Pata tim
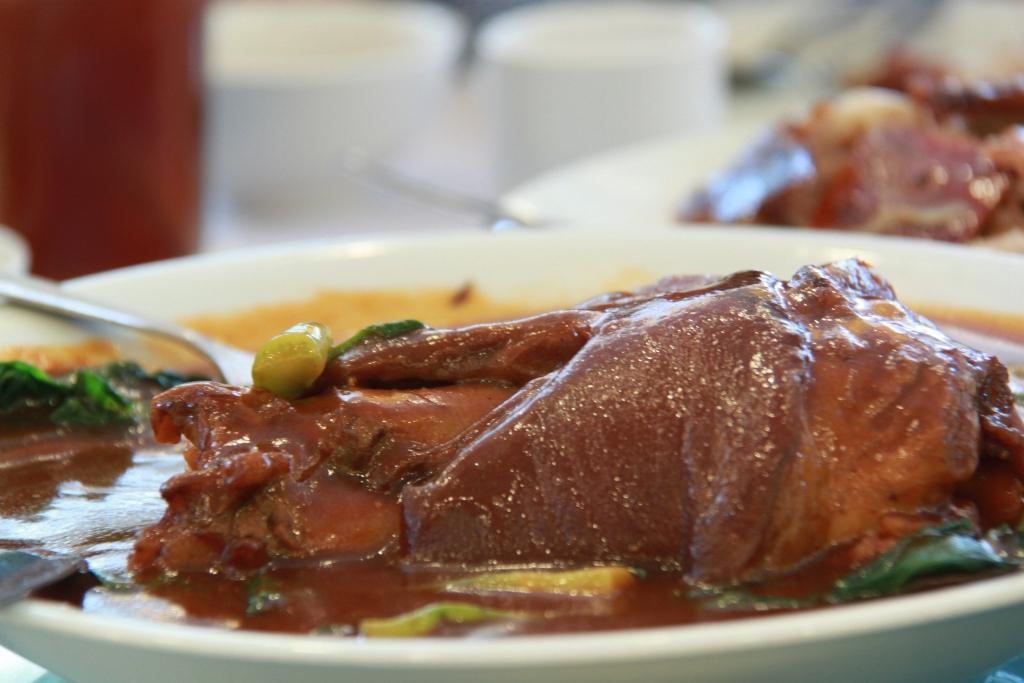
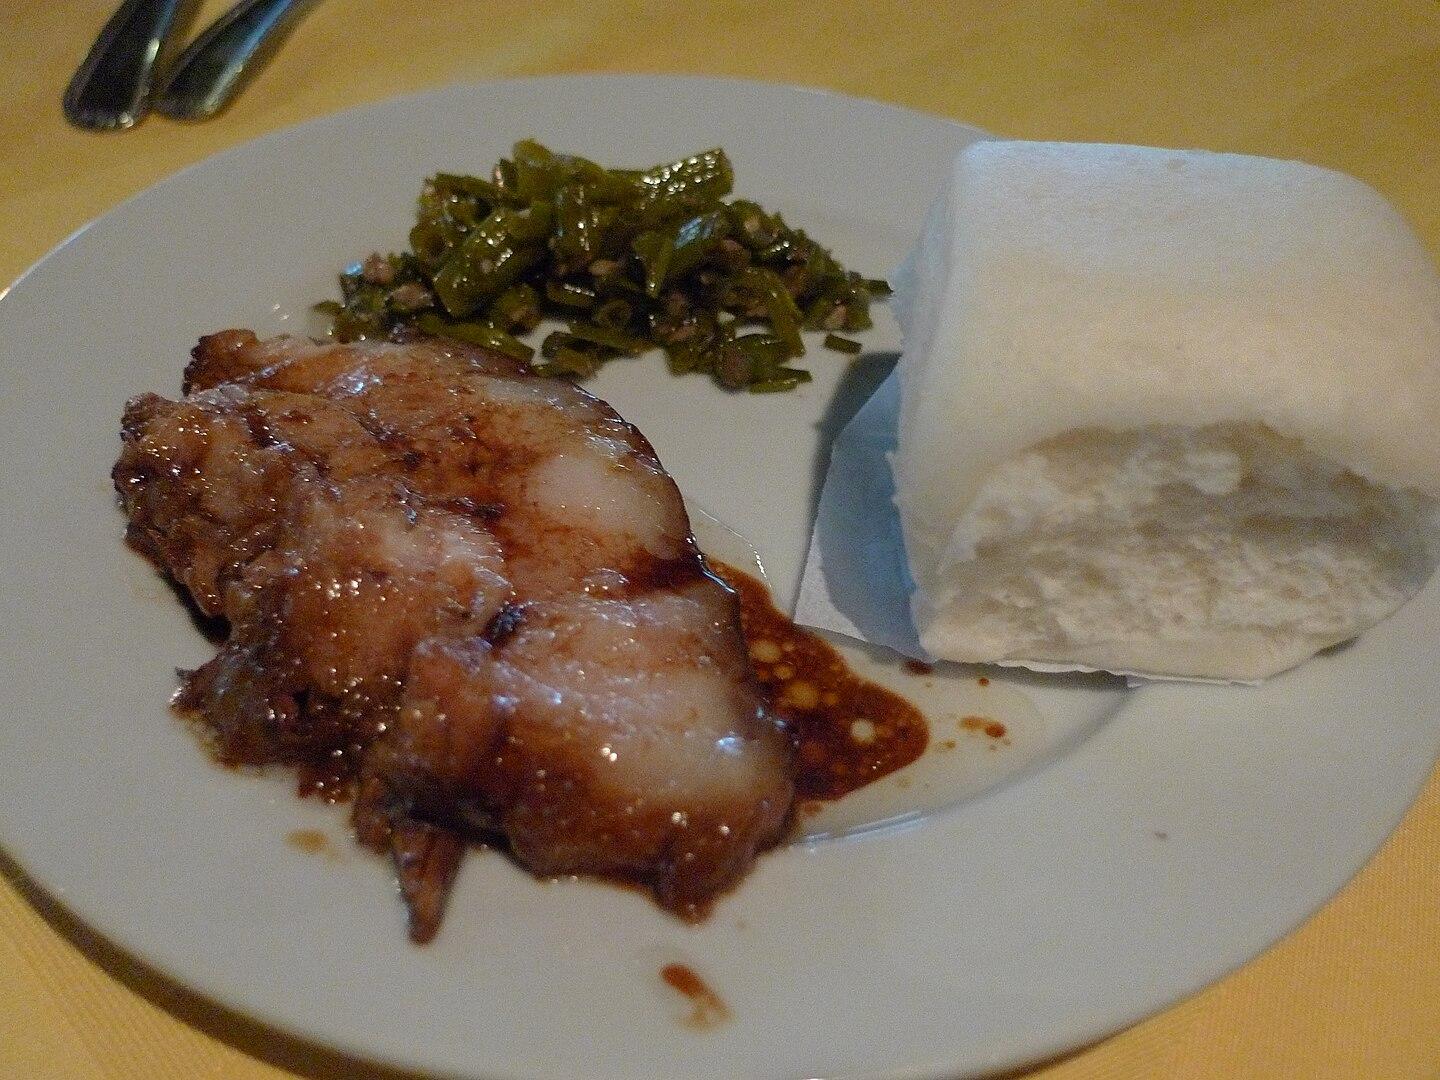
Also known as:
jv - Javanese: Pata tim
Category: meat (pork)
Cuisine: Filipino
Associated cuisines: Filipino
Area: Philippines
Countries: Philippines
Region: South Eastern Asia, , , ,
The dish is a braised pork hock dish slow-cooked until very tender in soy sauce, black peppercorns, garlic, bay leaves, and star anise sweetened with sugar.